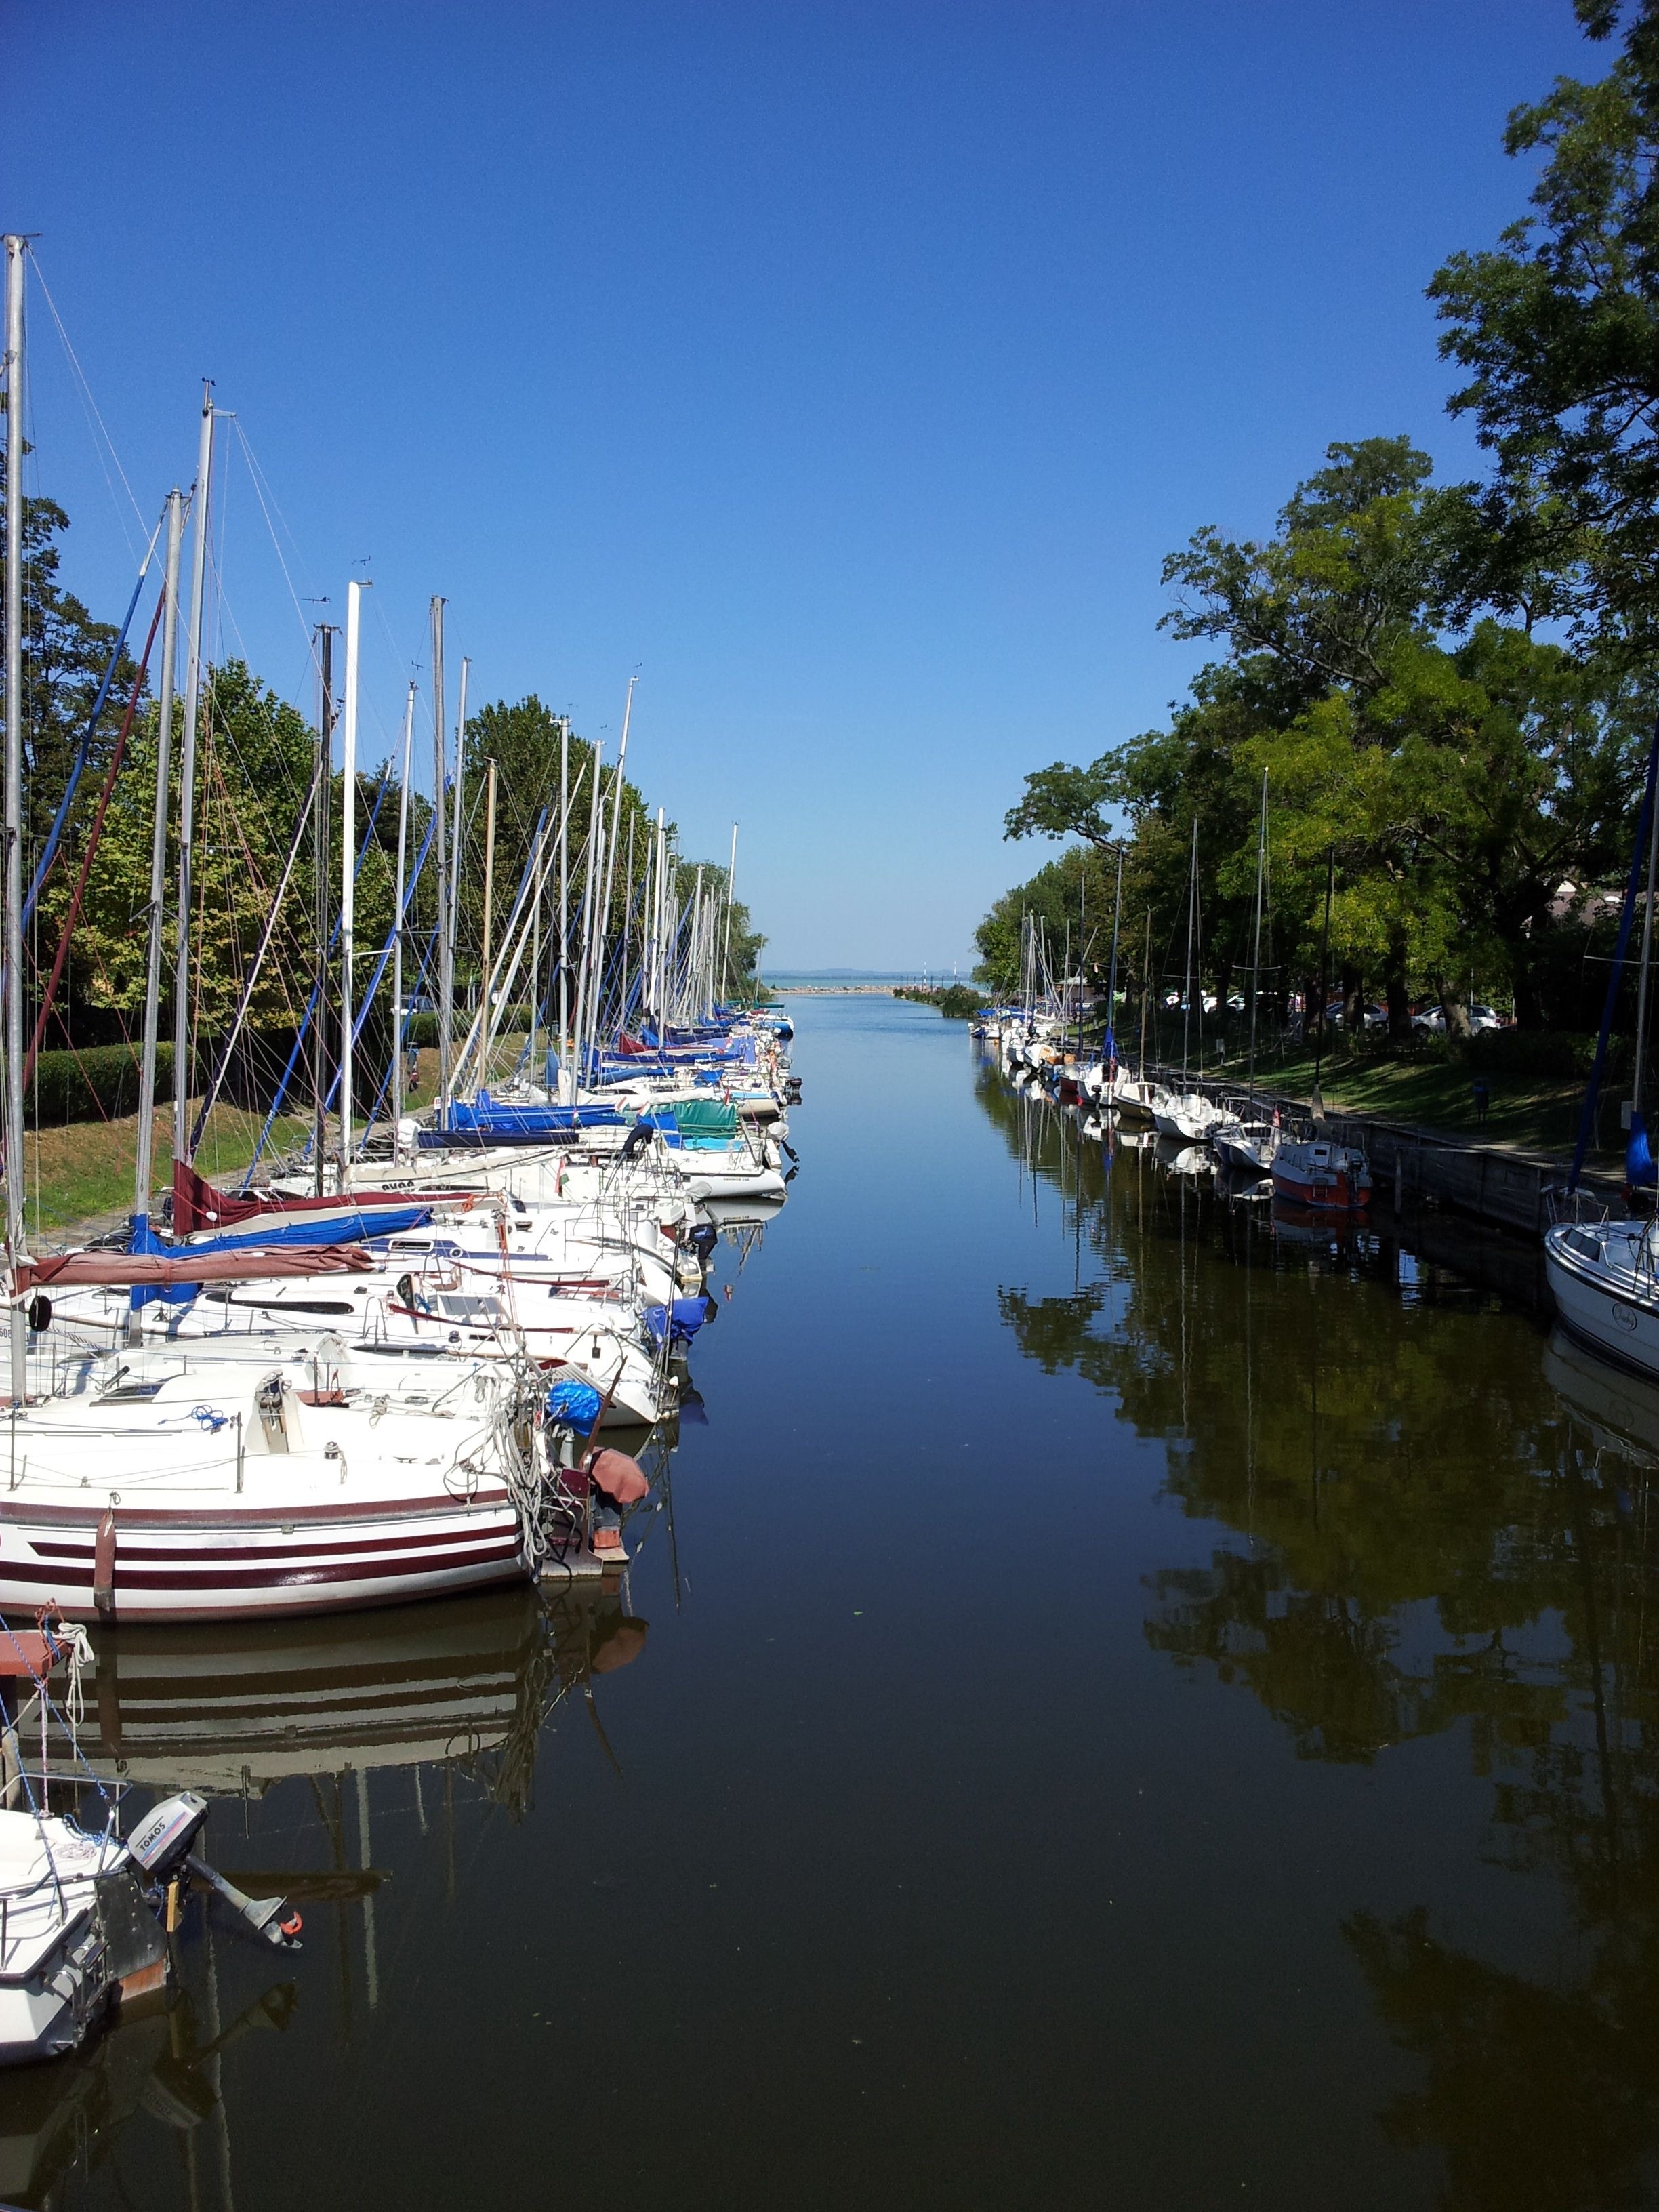
sea, water, dock, boat, river, canal, ship, reflection, vehicle, yacht, bay, harbor, blue, marina, port, waterway, body of water, ships, channel, sailing boat, landform